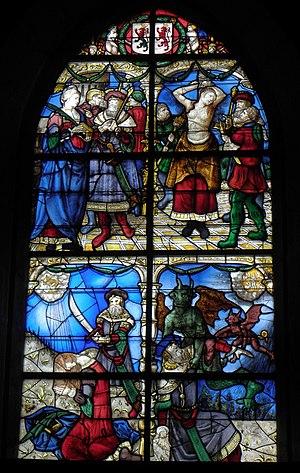
Vitrail de Sainte-Barbe de la collégiale Sainte-Marie-Madeleine de Champeaux (35).